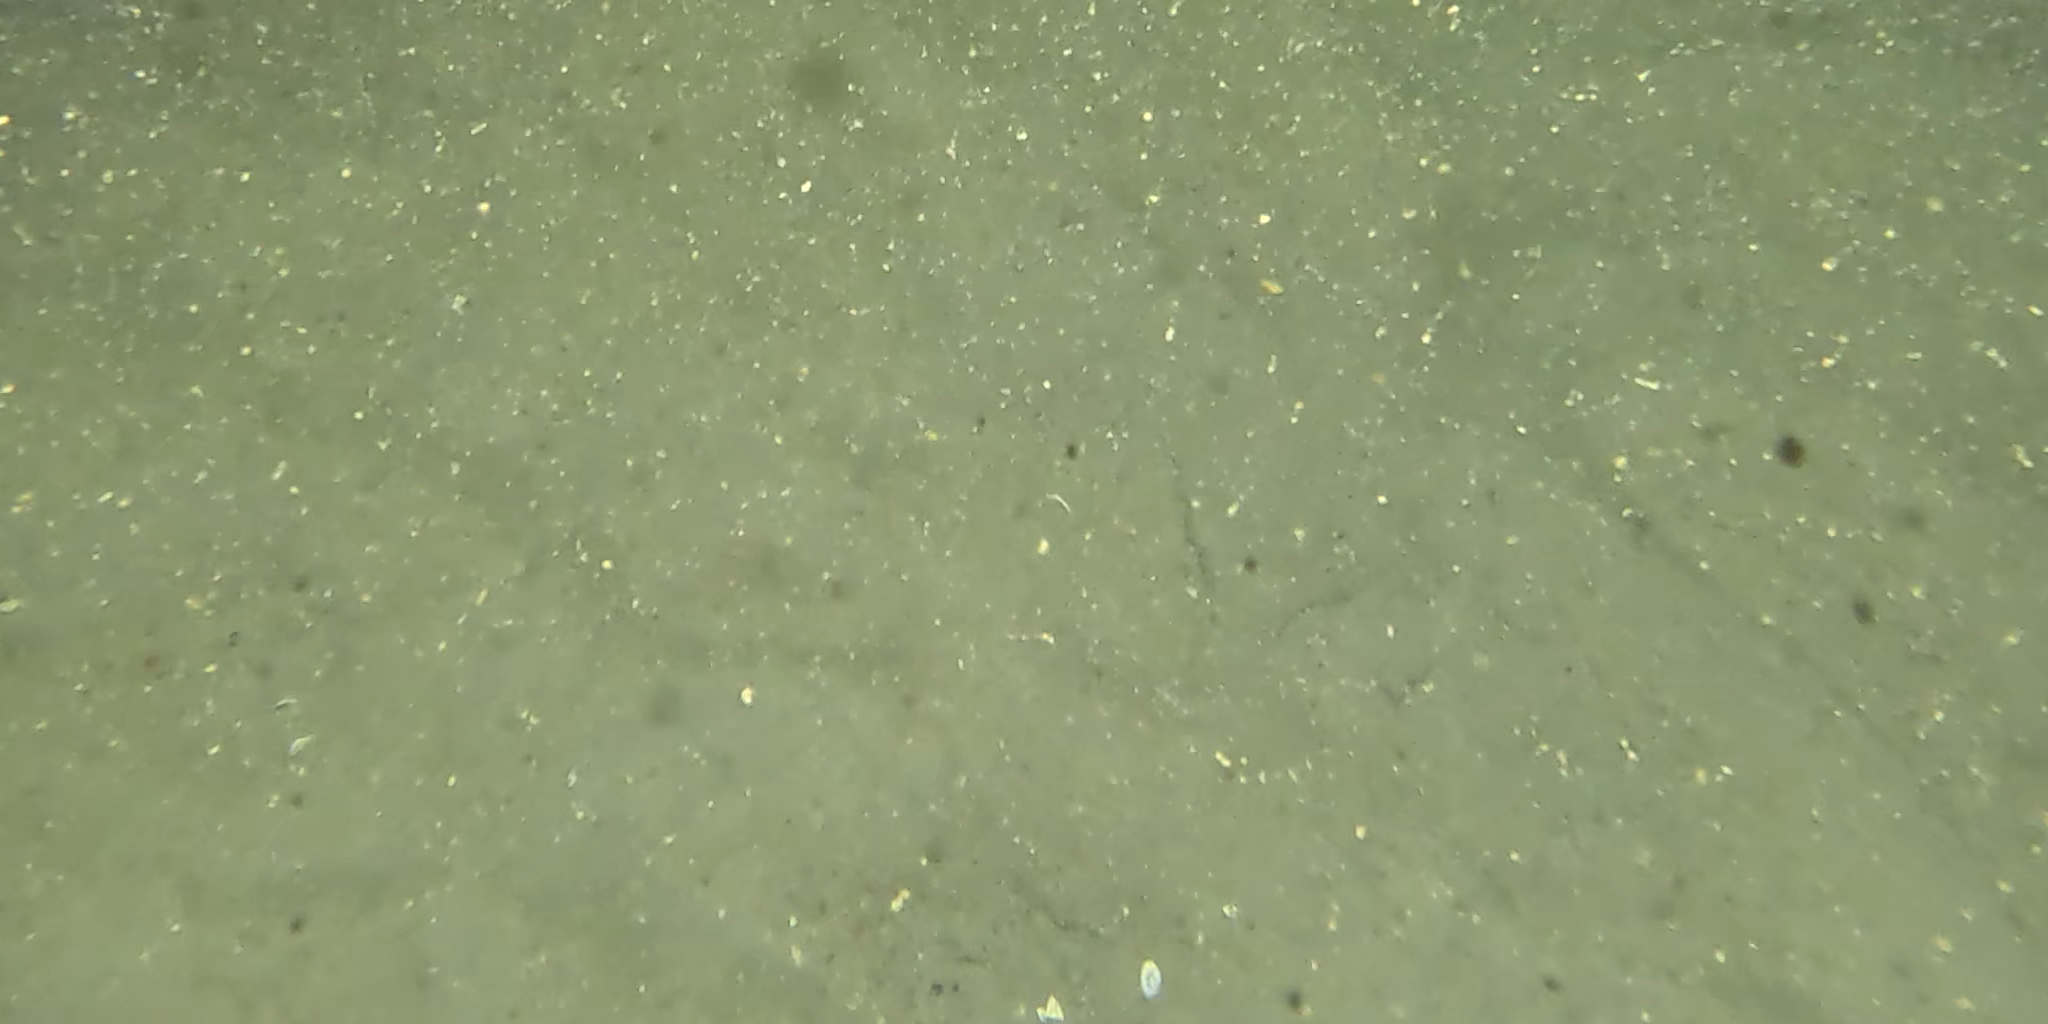
Seabed habitat: sand